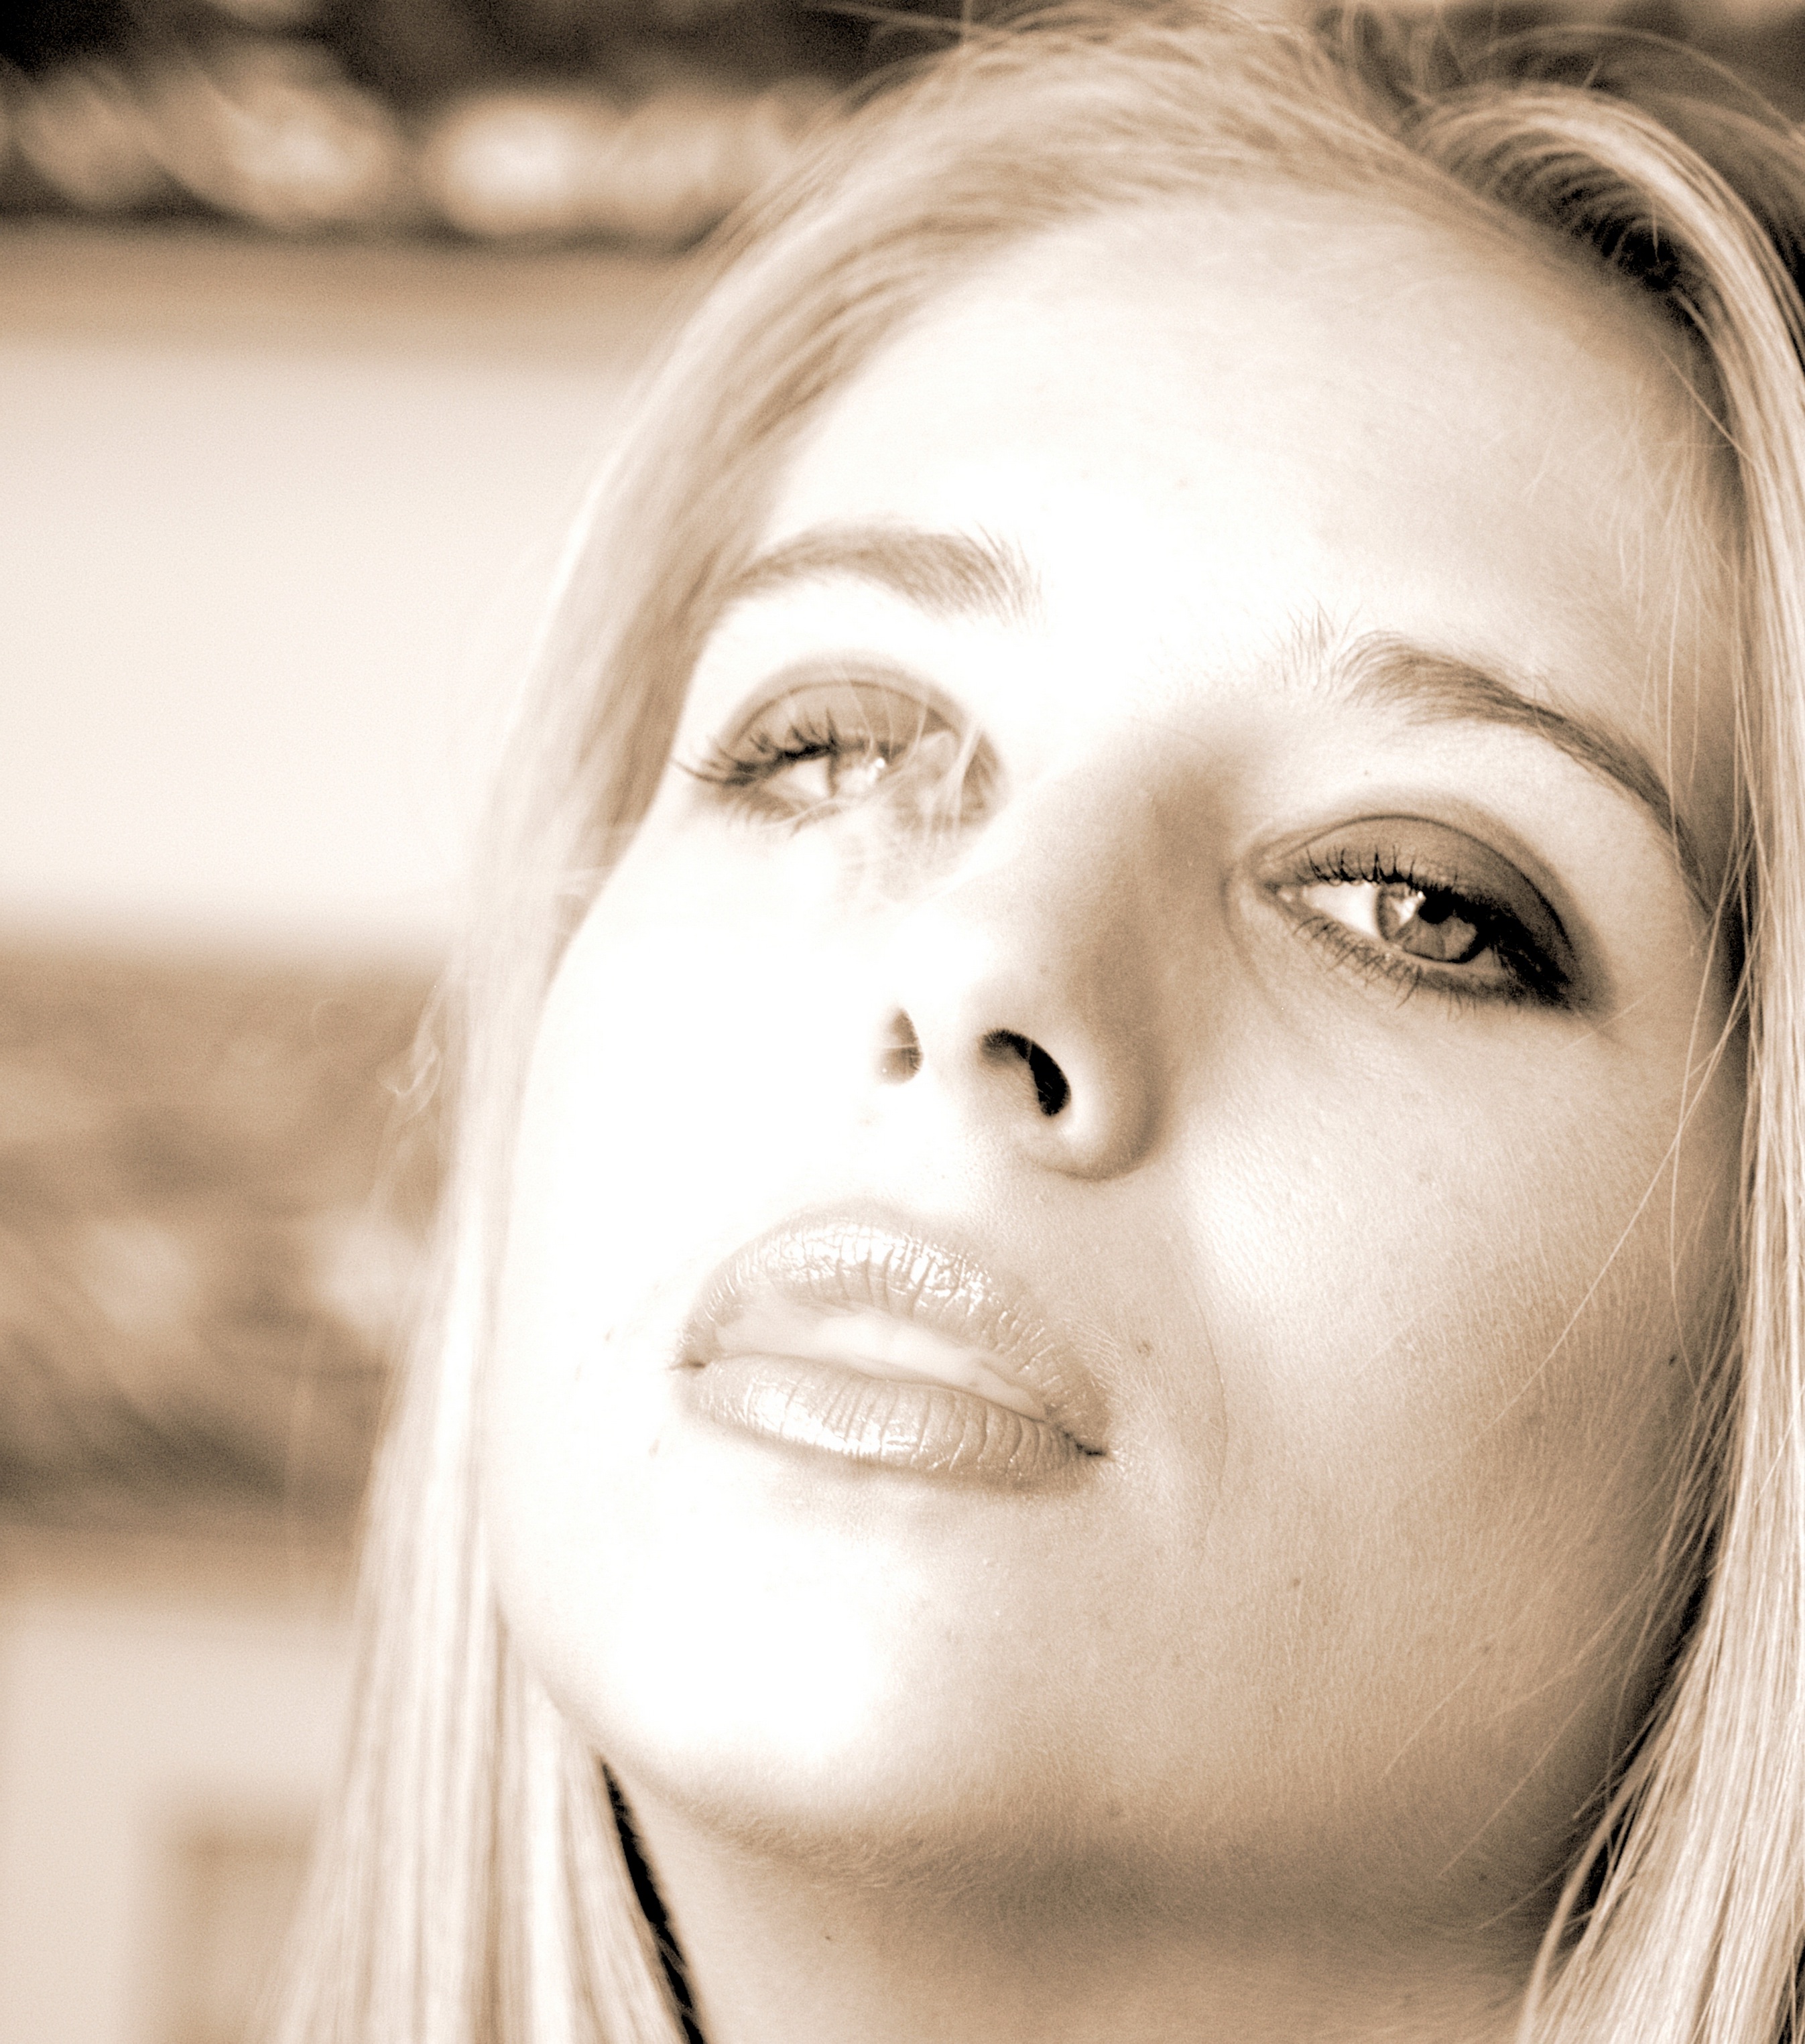
smoke, girl, woman, face, beauty, witch, fashion, magic, mysterious, art, cigarette, portrait, hair, lip, blond, eyebrow, skin, nose, photograph, facial expression, head, close up, cheek, chin, eye, smile, hairstyle, lady, mouth, organ, monochrome, forehead, black and white, photography, portrait photography, eyelash, jaw, photo shoot, long hair, iris, surfer hair, model, tooth, happy, style